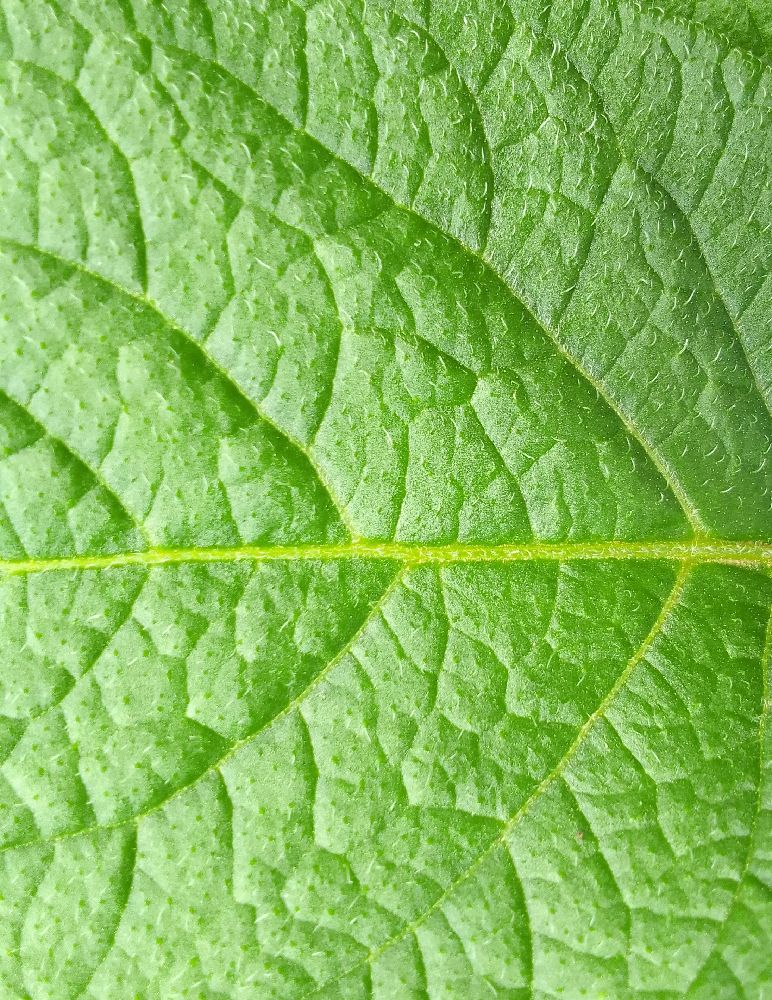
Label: Healthy